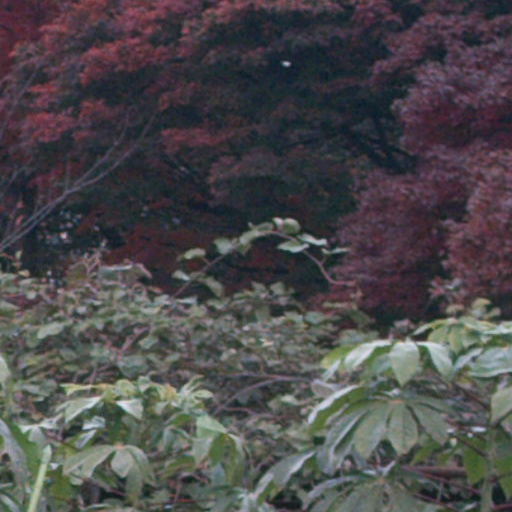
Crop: cassava